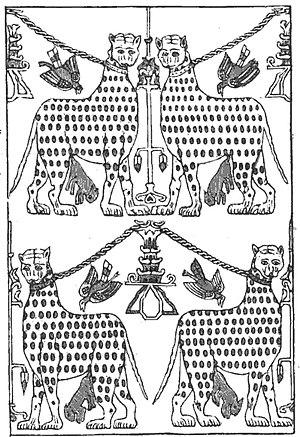
Motif textile de la chape de Saint-Mexme conservée à Chinon
Le Carroi est un musée d'arts et d'histoire situé à Chinon.